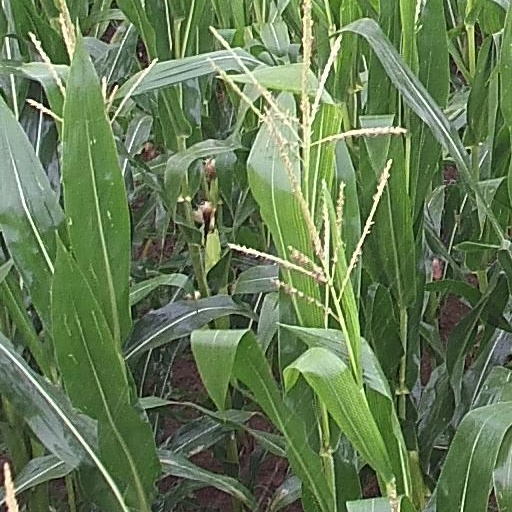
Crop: maize; corn